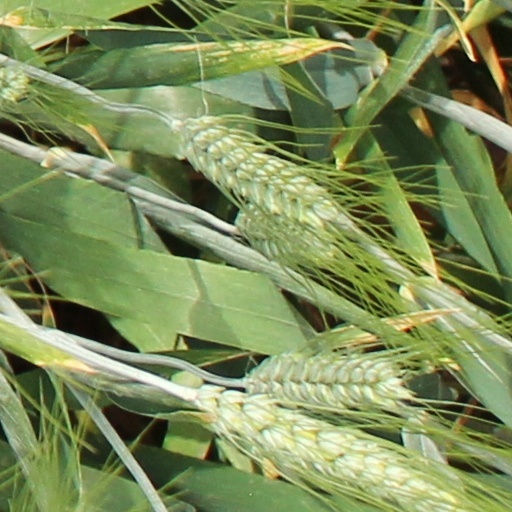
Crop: wheat